Nanmu

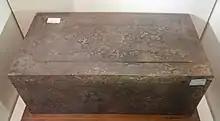
Buddhist scripture box made of Nanmu wood. Found in the white pagoda of Miaoying Temple during renovations in autumn 1978, dates from Qing dynasty (1644–1911)

Nanmu is a precious wood that is unique to China and South Asia, and was historically used for boat building, architectural woodworking, furniture and sculptural carving in China. The Ming dynasty-era writings indicate this wood as superior durable softwood. A recent excavation of a tomb in Lija village in Jing'an County, Jiangxi Province, found 47 coffins made of nanmu wood that are reported to be about 2500 years old, dating back to the Eastern Zhou dynasty period and belonging to the Dongyi State of Xu.